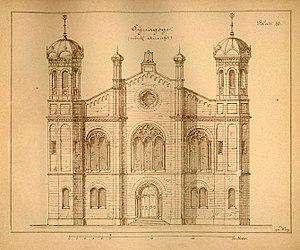
La synagogue libérale de Darmstadt, inaugurée en 1876, a été détruite par les nazis en 1938 lors de la nuit de Cristal, comme la synagogue de la communauté orthodoxe de Darmstadt et comme la majorité des lieux de culte juif en Allemagne.